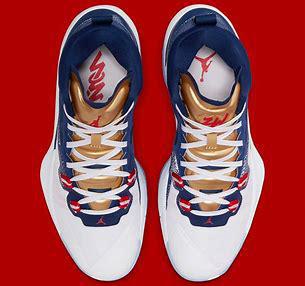
Brand: Jordan
Model: Zion 1